Mithymna

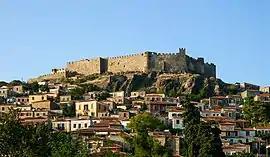

Mithymna (also sometimes spelled "Methymna") is a town and former municipality on the island of Lesbos, North Aegean, Greece. Since the 2019 local government reform it is part of the municipality of West Lesbos, of which it is a municipal unit. Before 1919, its official name was Μόλυβος - Molyvos; that name dates back to the end of the Byzantine Era, but is still in common use today.